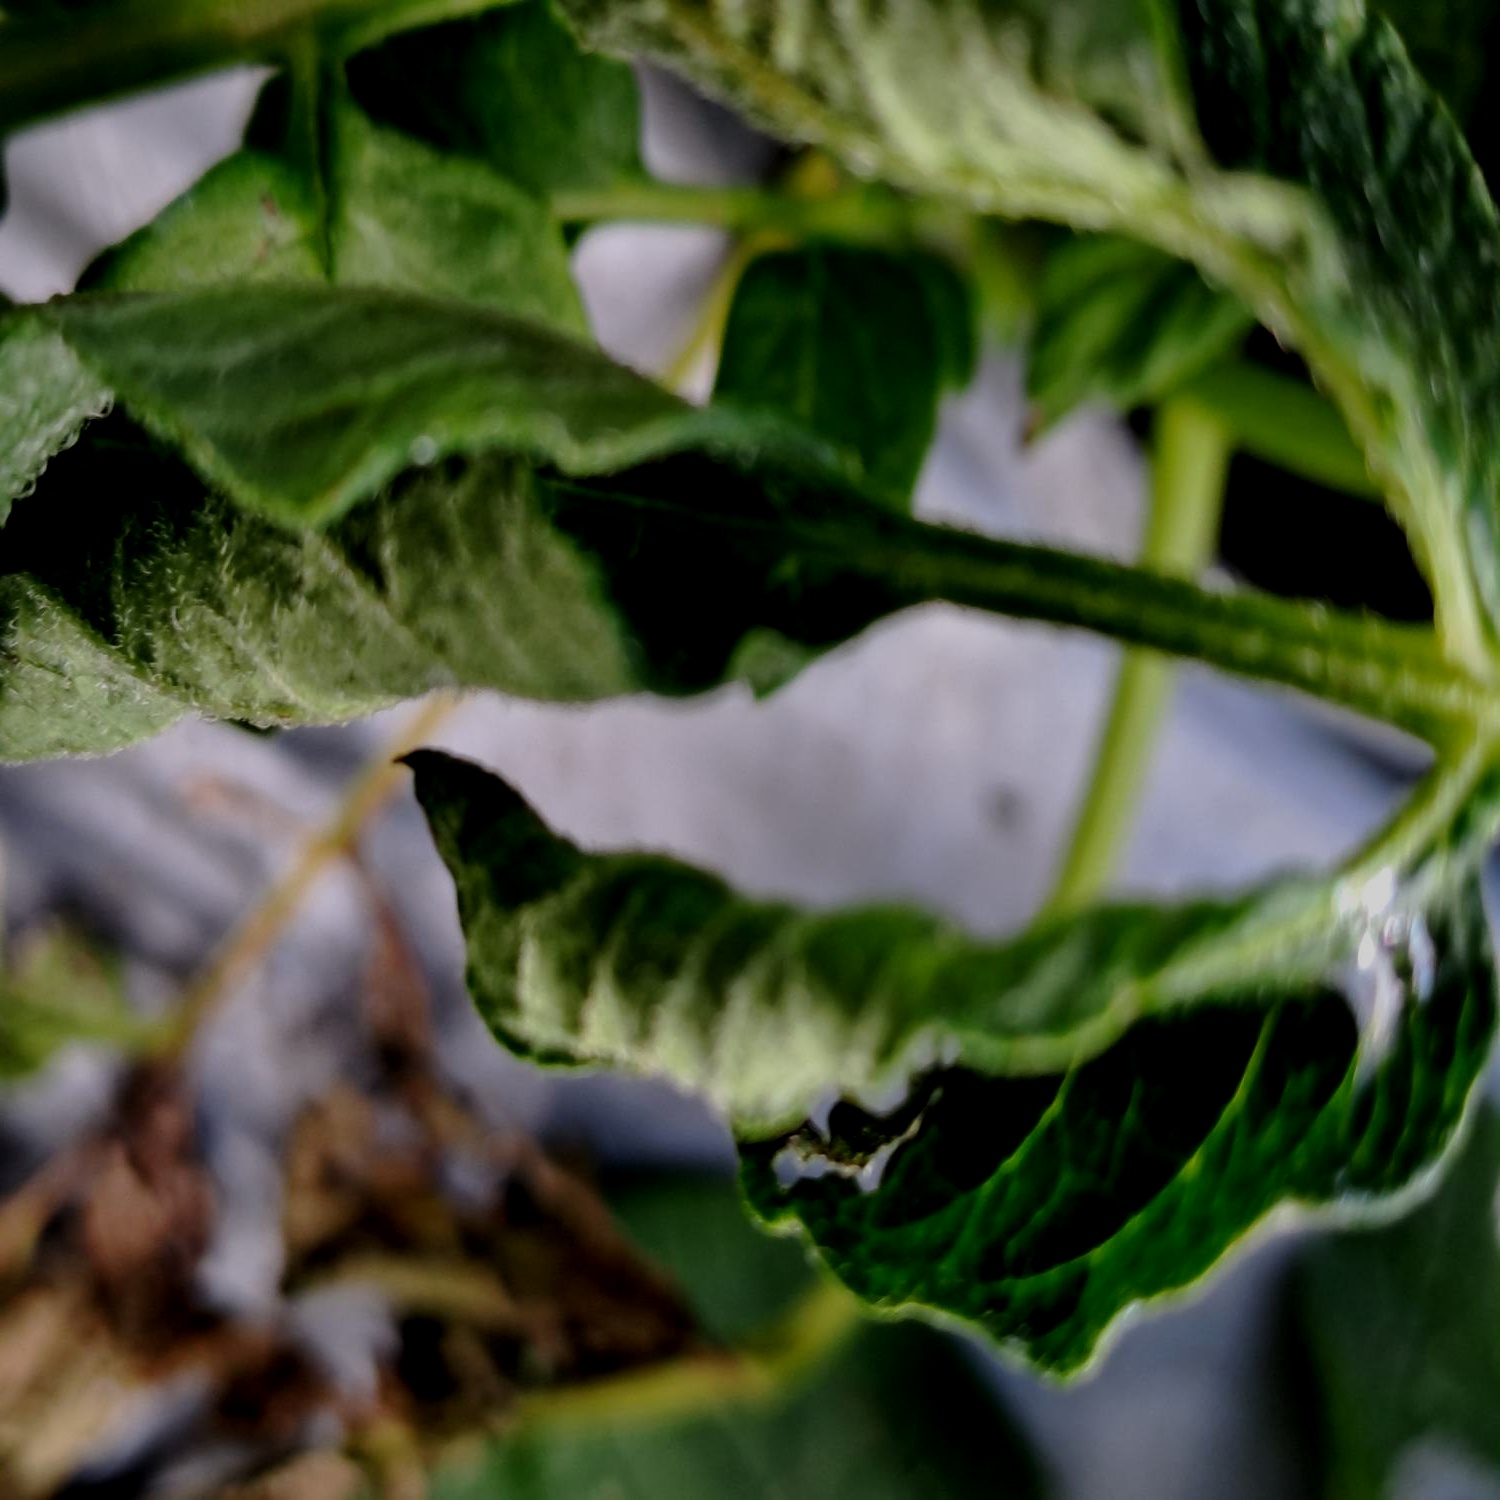
Etiqueta: Pudricion_Parda